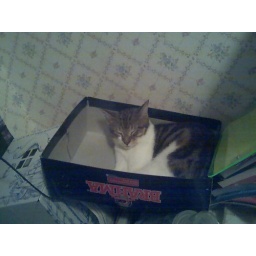
Rascal, as a kitten in his box